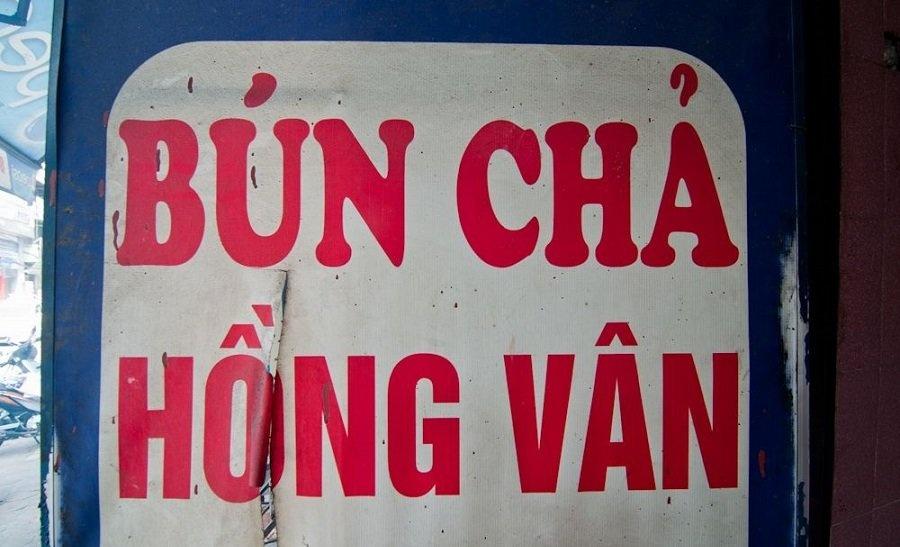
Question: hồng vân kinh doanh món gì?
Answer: hồng vân kinh doanh món bún chả